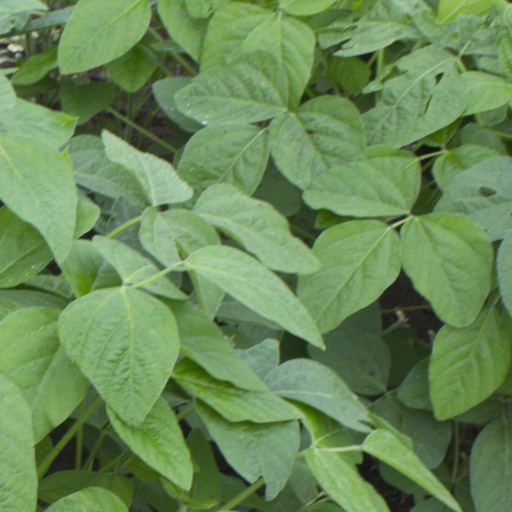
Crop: soybean